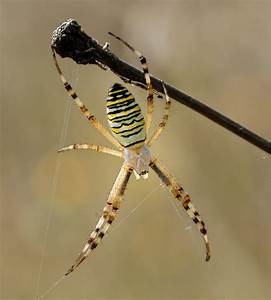
Label: spider